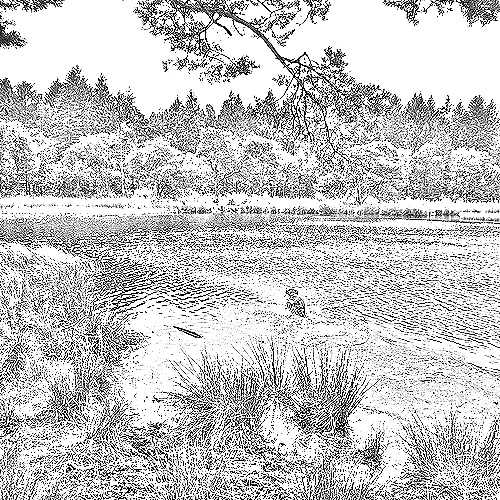
Portrait style: Sketch Portrait